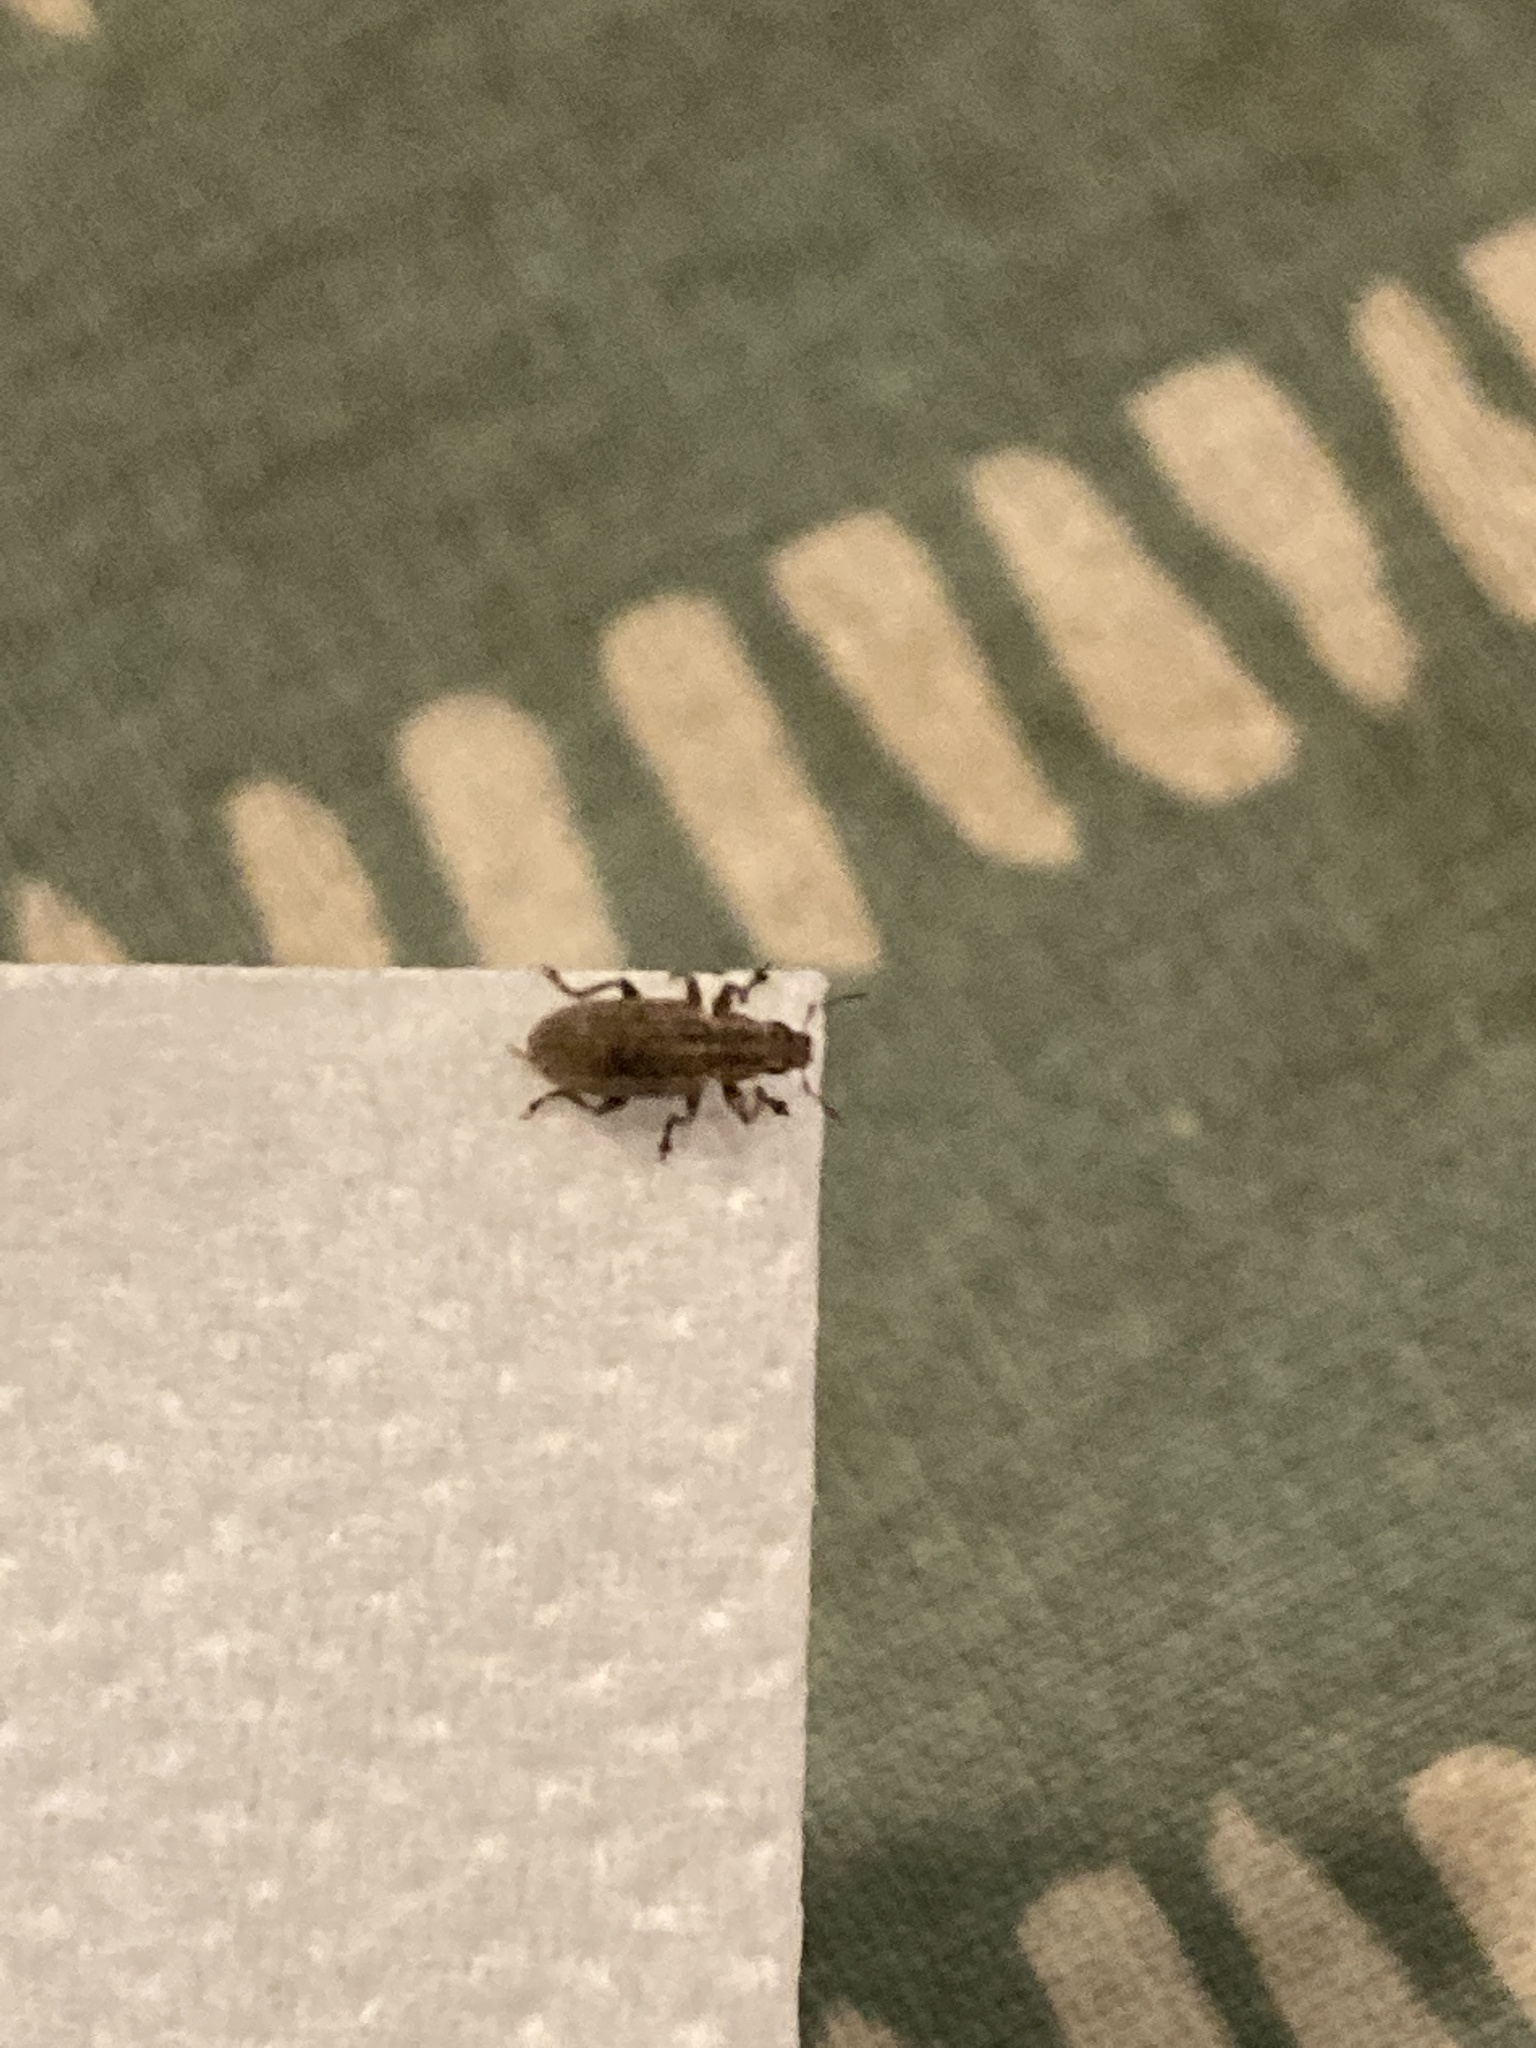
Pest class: pea_leaf_weevil